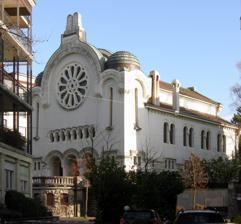
Building: Synagogue of Lausanne
Country: Switzerland
Year built: 1910
Synagogue in Lausanne, Switzerland Synagogue of Lausanne French : Synagogue de Lausanne The synagogue façade in 2008 Religion Affiliation Judaism Rite Nusach Ashkenaz Ecclesiastical or organisational status Synagogue Ownership Communauté Israélite de Lausanne et du ct de Vaud / Israelite Community of Lausanne and the Canton of Vaud (CILV) Status Active Location Location 1 Avenue de Florimont in Lausanne , Vaud Country Switzerland Location of the synagogue in the Canton of Vaud Geographic coordinates 46°30′59″N 6°38′16″E / 46.51639°N 6.63778°E / 46.51639; 6.63778 Architecture Architect(s) Charles-François Bonjour Oscar Oulevey Andrien Van Dorsser Type Synagogue architecture Style Romanesque Revival Byzantine Revival Date established c. 1900 (as a congregation) Groundbreaking 1908 Completed 1910 Specifications Dome (s) Two Materials Brick Swiss Cultural Property of National Significance Official name Synagogue Reference no. 6202 The Synagogue of Lausanne ( French : Synagogue de Lausanne ) is a Jewish congregation and synagogue , located at 1 Avenue de Florimont in Lausanne , Vaud , Switzerland . The building is a Cultural Property of National Significance . History In the early 20th century, the Jewish community gathered in the Jean-Jacques Mercier [ fr ] building on Rue du Grand-Chêne in Lausanne. The community grew rapidly and wanted to have a larger place of worship. Upon the death of French merchant Daniel Iffla ("Osiris"), the City Council of Lausanne received a bequest of 50,000 francs . This donation aimed at building a new synagogue which had to be inspired from the Buffault Synagogue in Paris. The synagogue was built in 1909–1910 thanks to the financial support of the local Ashkenazi community. The City of Lausanne also allocated 300,000 francs for the construction. The building was designed by Vaudois architects Charles Bonjour, Adrien van Dorsser and Oscar Oulevey and inaugurated on November 7, 1910. The cost of land acquisition and construction totalled 280,000 francs, including 48,000 francs for the structural system and 28,000 francs for the decoration and the furniture. After WWII, the community grew and integrated Sepharadi Jews , which requested unity in the rites and the use of the synagogue. In 2010, Israelite Community of Lausanne and the Canton of Vaud (CILV) celebrated the centenary of the synagogue and organised events aimed at "forging bonds with Lausanne and Vaud people", including an exhibition about the history of the synagogue. The synagogue is now listed among the Cultural Property of National Significance . It is used for Shabbat celebrations, but usually the daily service takes place in a smaller underground room. In 1995, a liturgical music concert took place at the synagogue. Architecture The Romanesque - Byzantine synagogue has a long nave that can be reached from the vestibule . Three sides of the nave are bordered by galleries with 160 seats for women. The stalls are dedicated to men only. The Almemohr has a tabernacle with the Torah scrolls , as well as the seat used by the rabbi. The paintings were made by Otto Alfred Briffod and the stained-glass windows were manufactured by the workshop Guignard & Schmid. There is an adjacent sacristy . The underground floor has several locales. See also Judaism portal Switzerland portal Architecture portal History of the Jews in Switzerland List of synagogues in Switzerland List of cultural property of national significance in Switzerland: Vaud References ^ "Synagogue in Lausanne" . Historic synagogues of Europe . Foundation for Jewish Heritage and the Center for Jewish Art at the Hebrew University of Jerusalem . n.d . ^ a b c d e f "La Synagogue de Lausanne". Bulletin technique de la Suisse romande (in French). Vol. 38, no. 2. January 25, 1912. pp. 19– 23. doi : 10.5169/seals-29467 . ^ Lüthi, Dave, ed. (2016). Lausanne. Les lieux du sacré . Architecture de poche (in French). Vol. 3. Berne: Société d’histoire de l’art en Suisse. pp. 176– 177. ISBN 978-3-03797-277-9 . ^ Hanhart, Joël (2016). Waldemar Mordekhaï Haffkine (1860-1930). biographie intellectuelle (in French). Paris: Honoré Champion. ISBN 9782745330741 . ^ Signoreli, Mathieu (October 20, 2010). "Un siècle de culte juif à Lausanne". Le Temps (in French). ^ a b "Grande Synagogue de Lausanne" . cisrl.ch (in French) . ^ "Les 100 ans de la synagogue de Lausanne" . pasaj.ch (in French) . ^ Nicollier, Marie (October 22, 2010). "La synagogue célèbre ses 100 ans en grande pompe". 24 heures (in French). ^ "Synagogue de Lausanne 1910-2010" (PDF) . cilv.ch (in French) . ^ "Inventaire des biens culturels d'importance nationale" . api3.geo.admin.ch (in French). Federal Office for Civil Protection (FOCP) . ^ "Concert de Musique Liturgique Juive a la Synagogue de Lausanne CD" . cduniverse.com (in French) . Bibliography Lévy, Ronald; Shamgar, Eran (2010). La Synagogue de Lausanne: 100 ans de présence en Belle Fontaine (in French). Israelite community of Lausanne and the Canton of Vaud. Epstein-Mil, Ron; Richter, Michael (2015). Les synagogues de Suisse : construire entre émancipation, assimilation et acculturation (in French). Neuchâtel: Alphil. . External links Media related to Synagogue of Lausanne at Wikimedia Commons v t e Synagogues in Switzerland Current Baden Genève Beith GIL Beth Yaakov Hekhal Haness La Chaux-de-Fonds Lausanne Zurich IRGZ Löwenstrasse List Judaism in Switzerland v t e Lausanne Districts, places and parks Lac de Sauvabelin La Cité Le Flon Montbenon Parc de Milan Parc de Mon Repos Ouchy Vidy ( Lousonna ) Buildings and monuments Beau-Rivage Palace Cathedral Château d'Ouchy Château Saint-Maire Lausanne Palace EPFL Learning Center Federal Supreme Court of Switzerland Palais de Beaulieu Palais de Rumine Tour de Sauvabelin Synagogue Museums and culture Ballet Béjart Cantonal Botanical Garden Cantonal Museum of Fine Arts Cantonal Museum of Zoology Cantonal and University Library Conservatory Museum of Contemporary Design and Applied Arts Collection de l'art brut Musée de l'Élysée Olympic Museum Lausanne Opera Swiss Film Archive Public transport Bus lines Lausanne-Flon station Lausanne Métro Lausanne Métro Line M1 Métro Lausanne–Ouchy Railway station Trolleybuses in Lausanne Funiculaire Lausanne-Signal